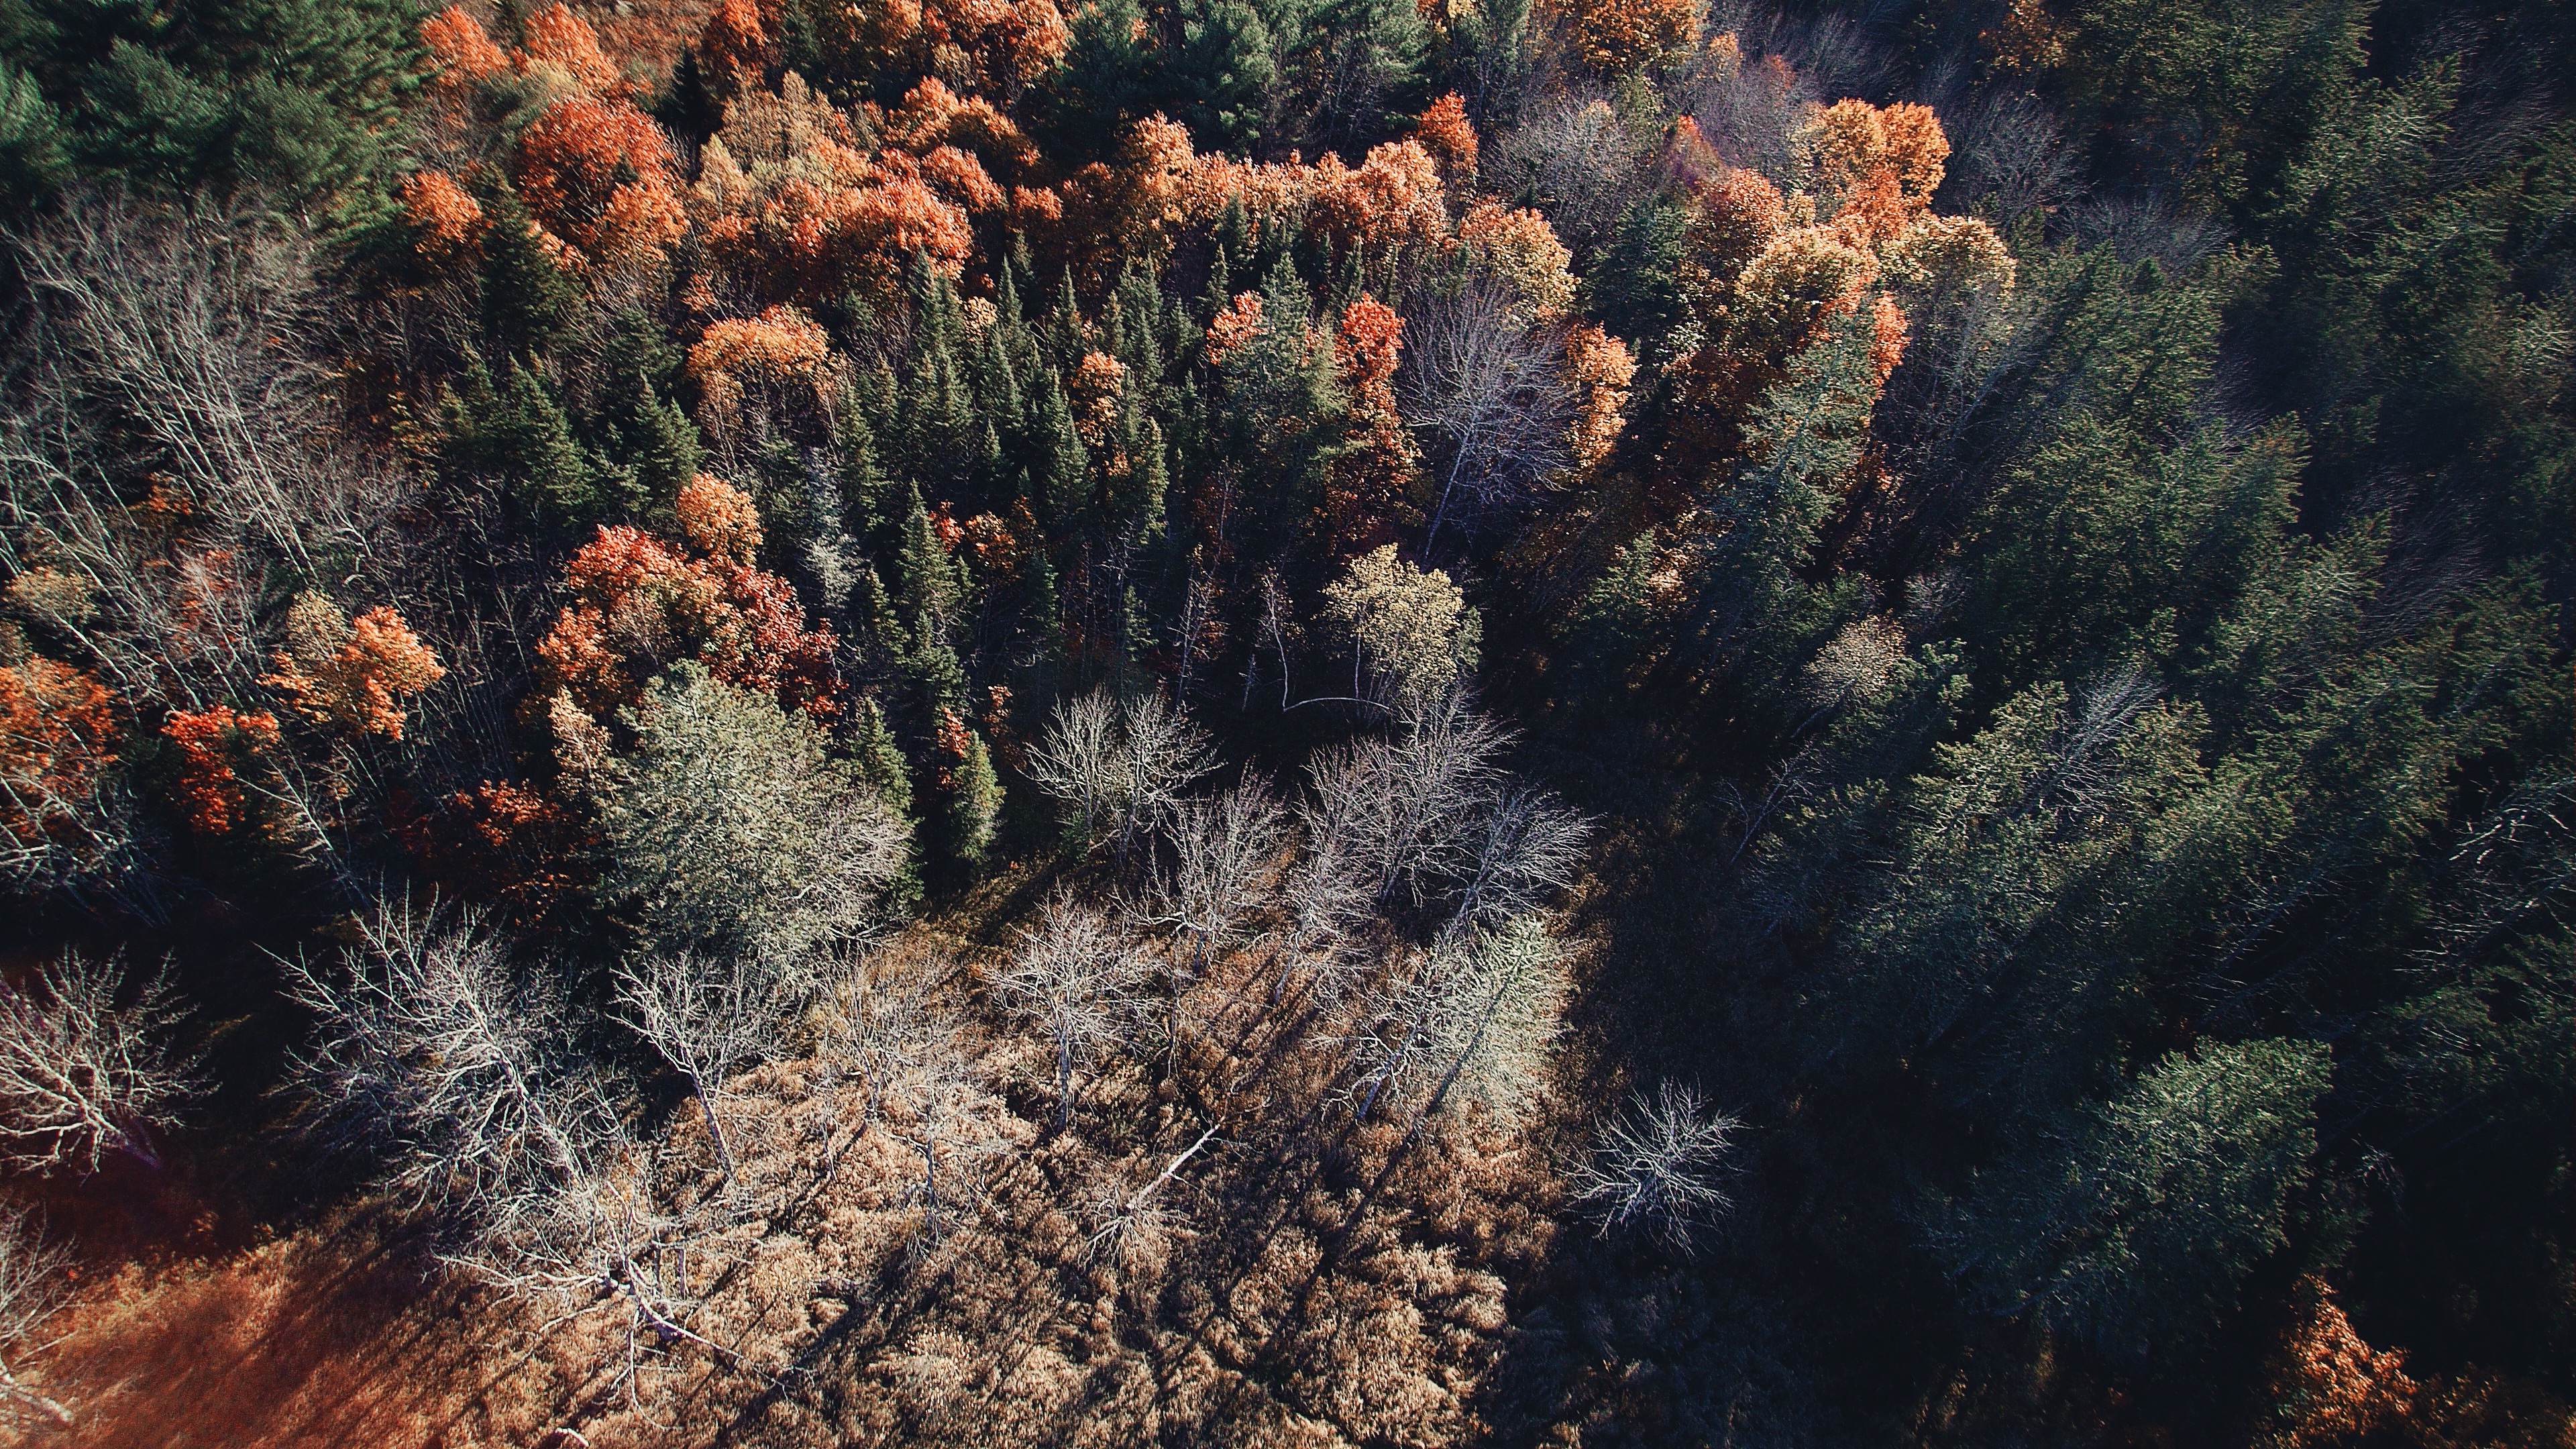
tree, nature, forest, rock, wilderness, mountain, plant, field, leaf, flower, autumn, soil, flora, season, pine tree, bird view, geology, habitat, ecosystem, natural environment, woody plant, land plant, geological phenomenon